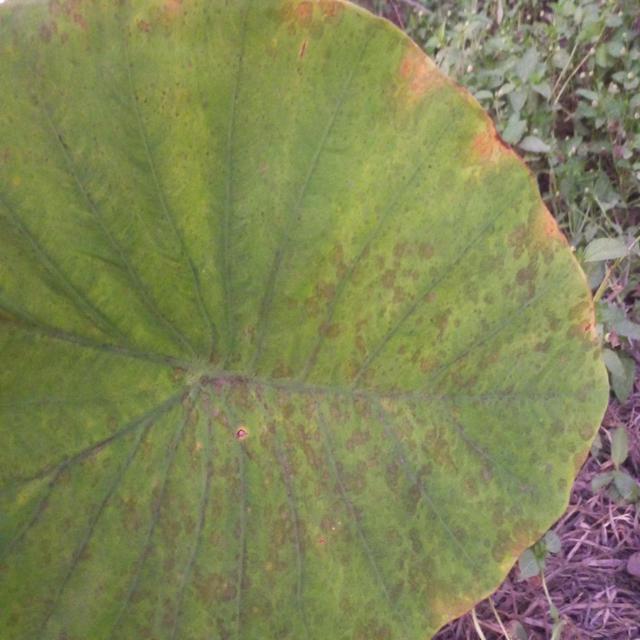
Label: Early_Blight